International League of Independent Professional Base Ball Clubs

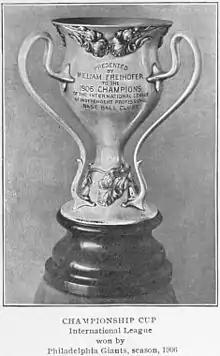
The Freihofer Cup.

The Havana Stars dissolved in June and were replaced by Riverton-Palmyra; the Cuban Stars and Quaker Giants stopped playing their league schedule in July and both were replaced.